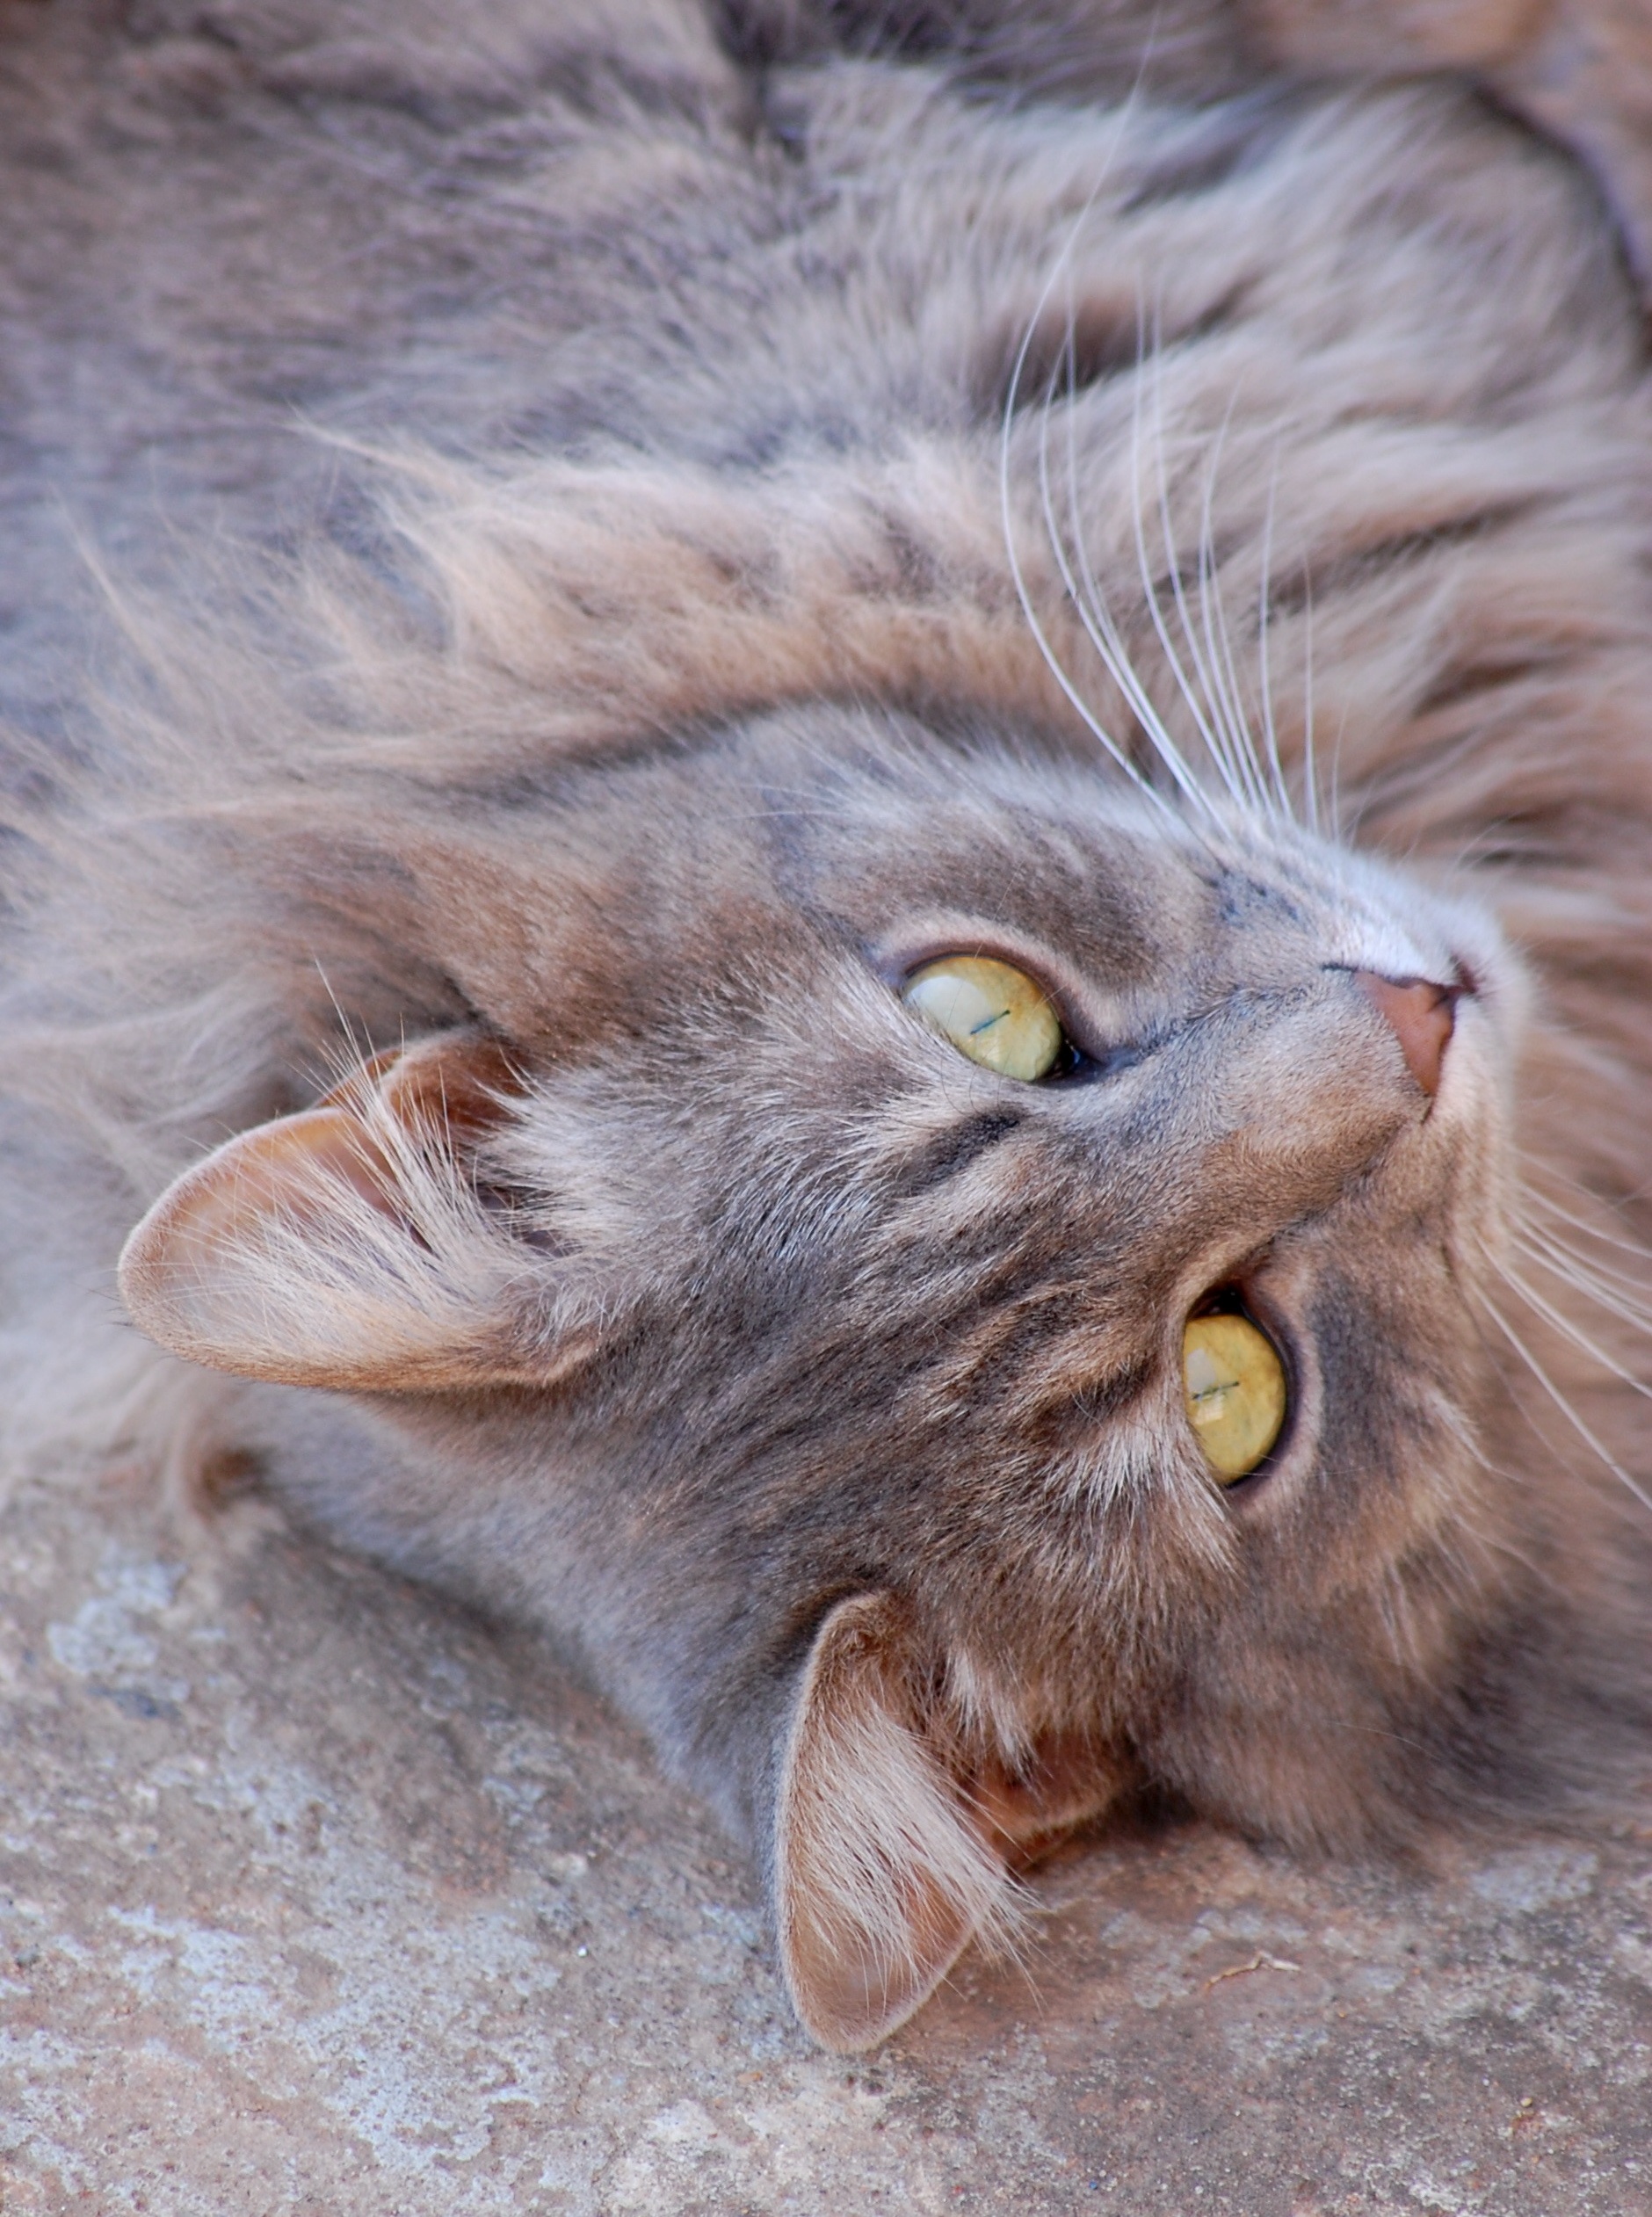
animal, pet, kitten, cat, mammal, fauna, close up, nose, eyes, whiskers, grey, furry, vertebrate, tabby cat, small to medium sized cats, cat like mammal